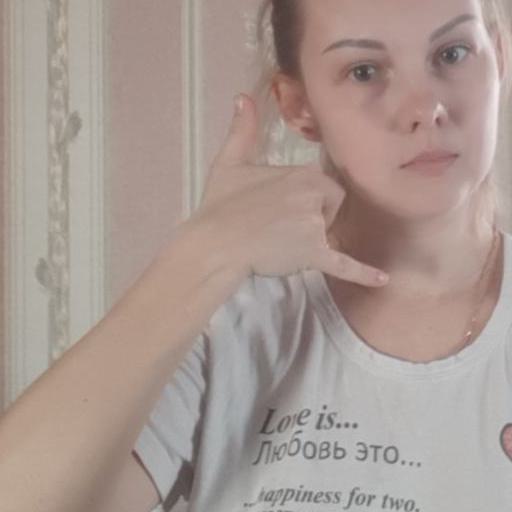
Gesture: call